The Global Warming Policy Foundation

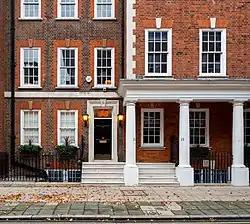
55 Tufton Street, location of The Global Warming Policy Foundation

The foundation was established in November 2009, a week after the start of the Climatic Research Unit email controversy, with its headquarters in a room of the Institute of Materials, Minerals and Mining at 1 Carlton House Terrace, London, and subsequently moved to 55 Tufton Street, London SW1P 3QL. Its director is Benny Peiser, an expert on the social and economic aspects of physical exercise, and it is chaired by Terence Mordaunt, co-owner of the cargo handling business Bristol Port Company. It was previously chaired by the former Chancellor of the Exchequer Nigel Lawson. GWPF states that it is "deeply concerned about the costs and other implications of many of the policies currently being advocated" to address climate change and that it aims to "bring reason, integrity and balance to a debate that has become seriously unbalanced, irrationally alarmist, and all too often depressingly intolerant".